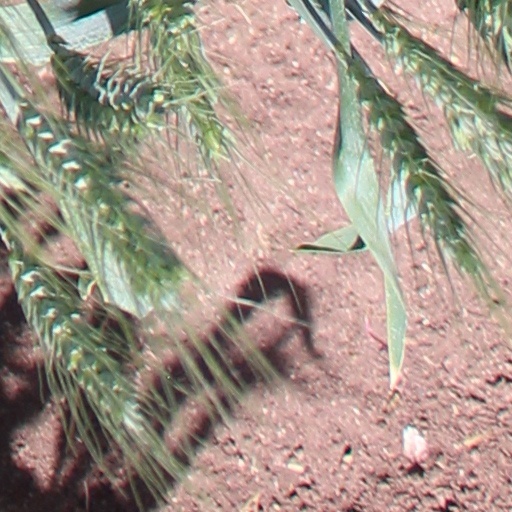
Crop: wheat